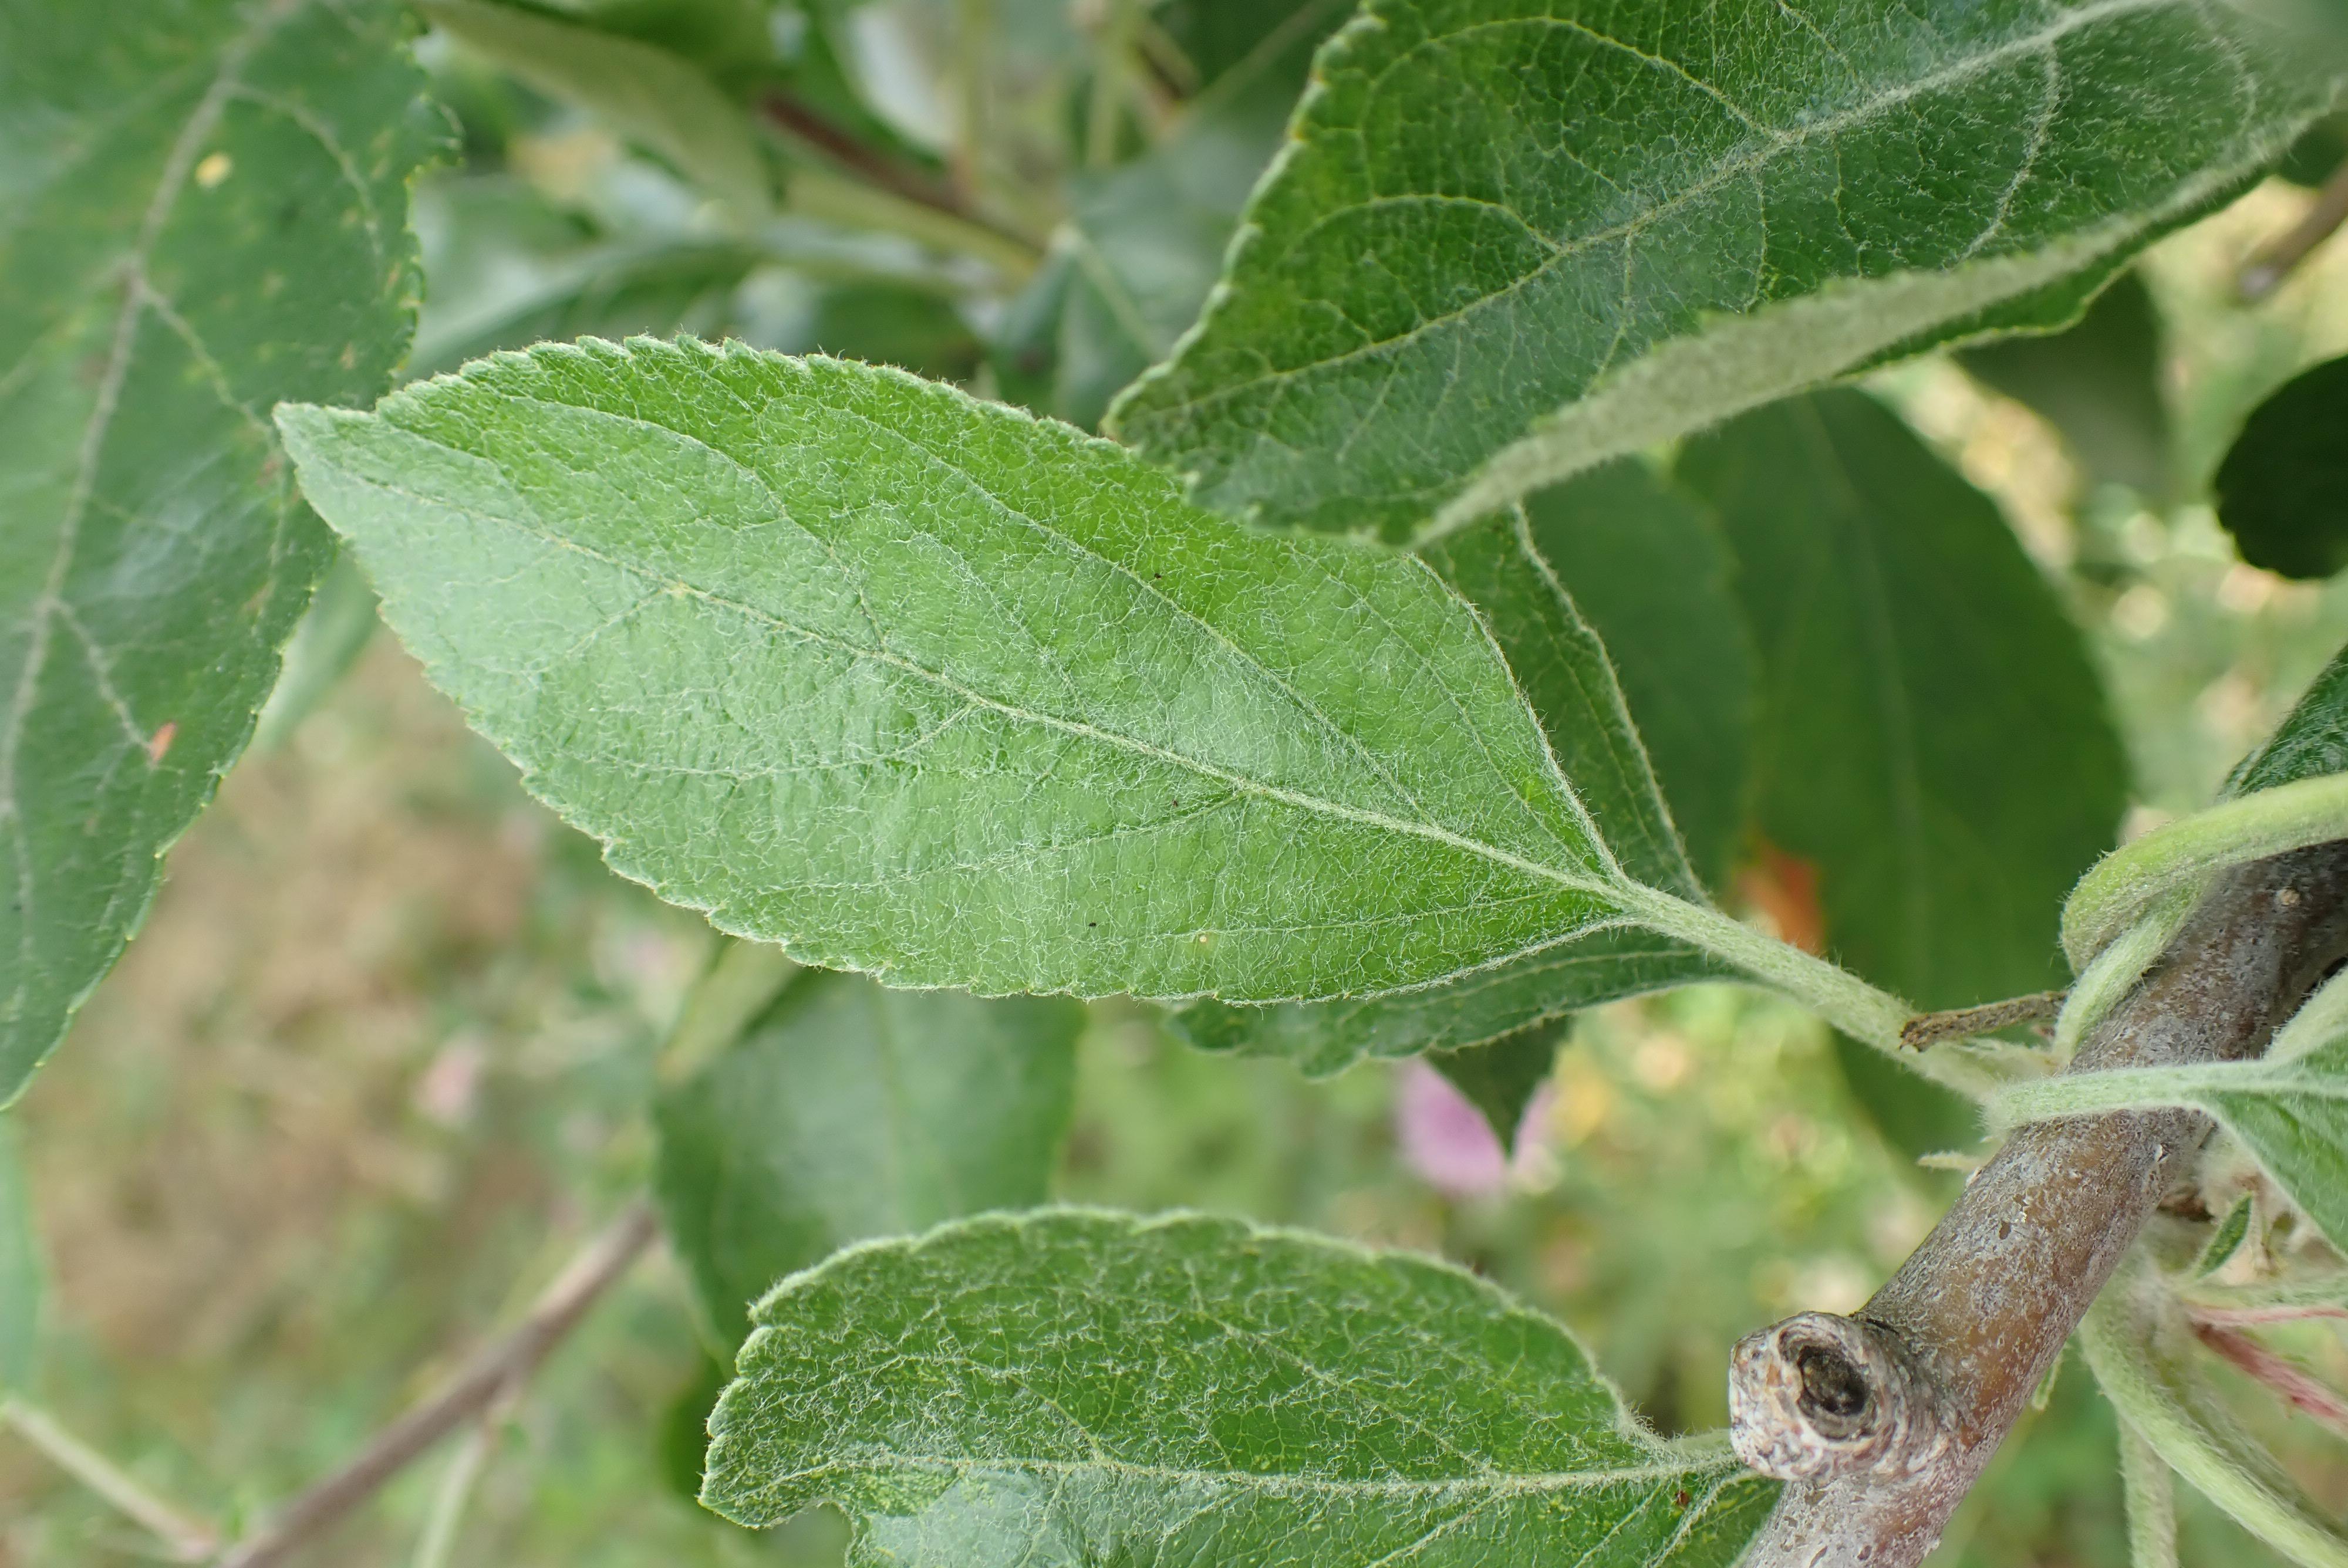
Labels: healthy